Tibet under Yuan rule

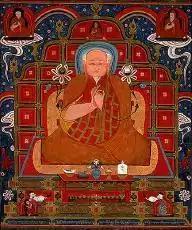
Drogön Chögyal Phagpa, the first Imperial Preceptor of the Yuan dynasty

The religious institution of Tibet under the Yuan dynasty traces back to a letter written by Godan, the son of Ögedei Khan, to the Sakya sect's Sakya Pandita Kunga Gyeltsen in 1244. Godan invited Sakya Pandita to visit him. One possible reason why the Sakya lama was chosen over other Buddhist sects is because they specialized in magic rituals and in spreading Buddhist morality. Sakya Pandita died in 1251 and Godan died soon after as well.